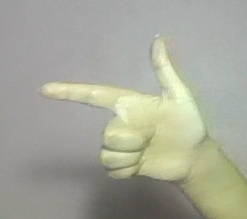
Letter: yaa